Sunny (manga)

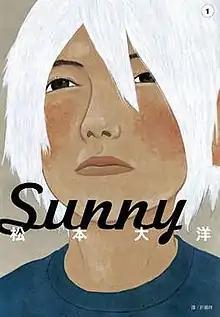
First volume cover, featuring Haruo Yano

Sunny is a Japanese slice of life manga series written and illustrated by Taiyō Matsumoto. It was serialized in Shogakukan's manga magazine "Monthly Ikki" from December 2010 to September 2014, when the magazine ceased publication. It was later transferred to "Monthly Big Comic Spirits", being serialized from January to July 2015. Its chapters were collected in six volumes. The manga was licensed for English release in North America by Viz Media. In April 2025, an anime film adaptation produced by Dwarf Studios was announced, which is slated for completition in 2029.